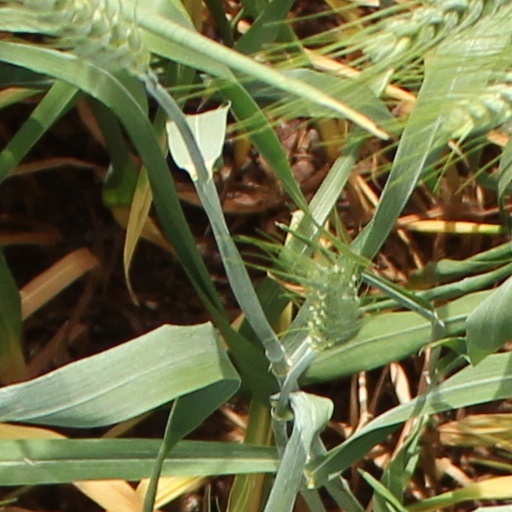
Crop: wheat